Inge Myrvoll

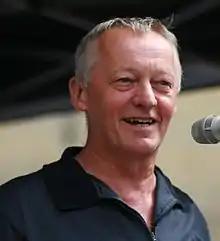

Inge Myrvoll (21 June 1948 – 25 October 2020) was a Norwegian politician for the Socialist Left Party and trade unionist from Rana Municipality.